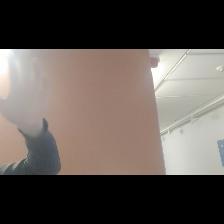
Label: Human